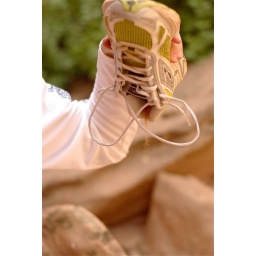
This was early in the hike on Day One, when we still thought that sand in our shoes was noteworthy.